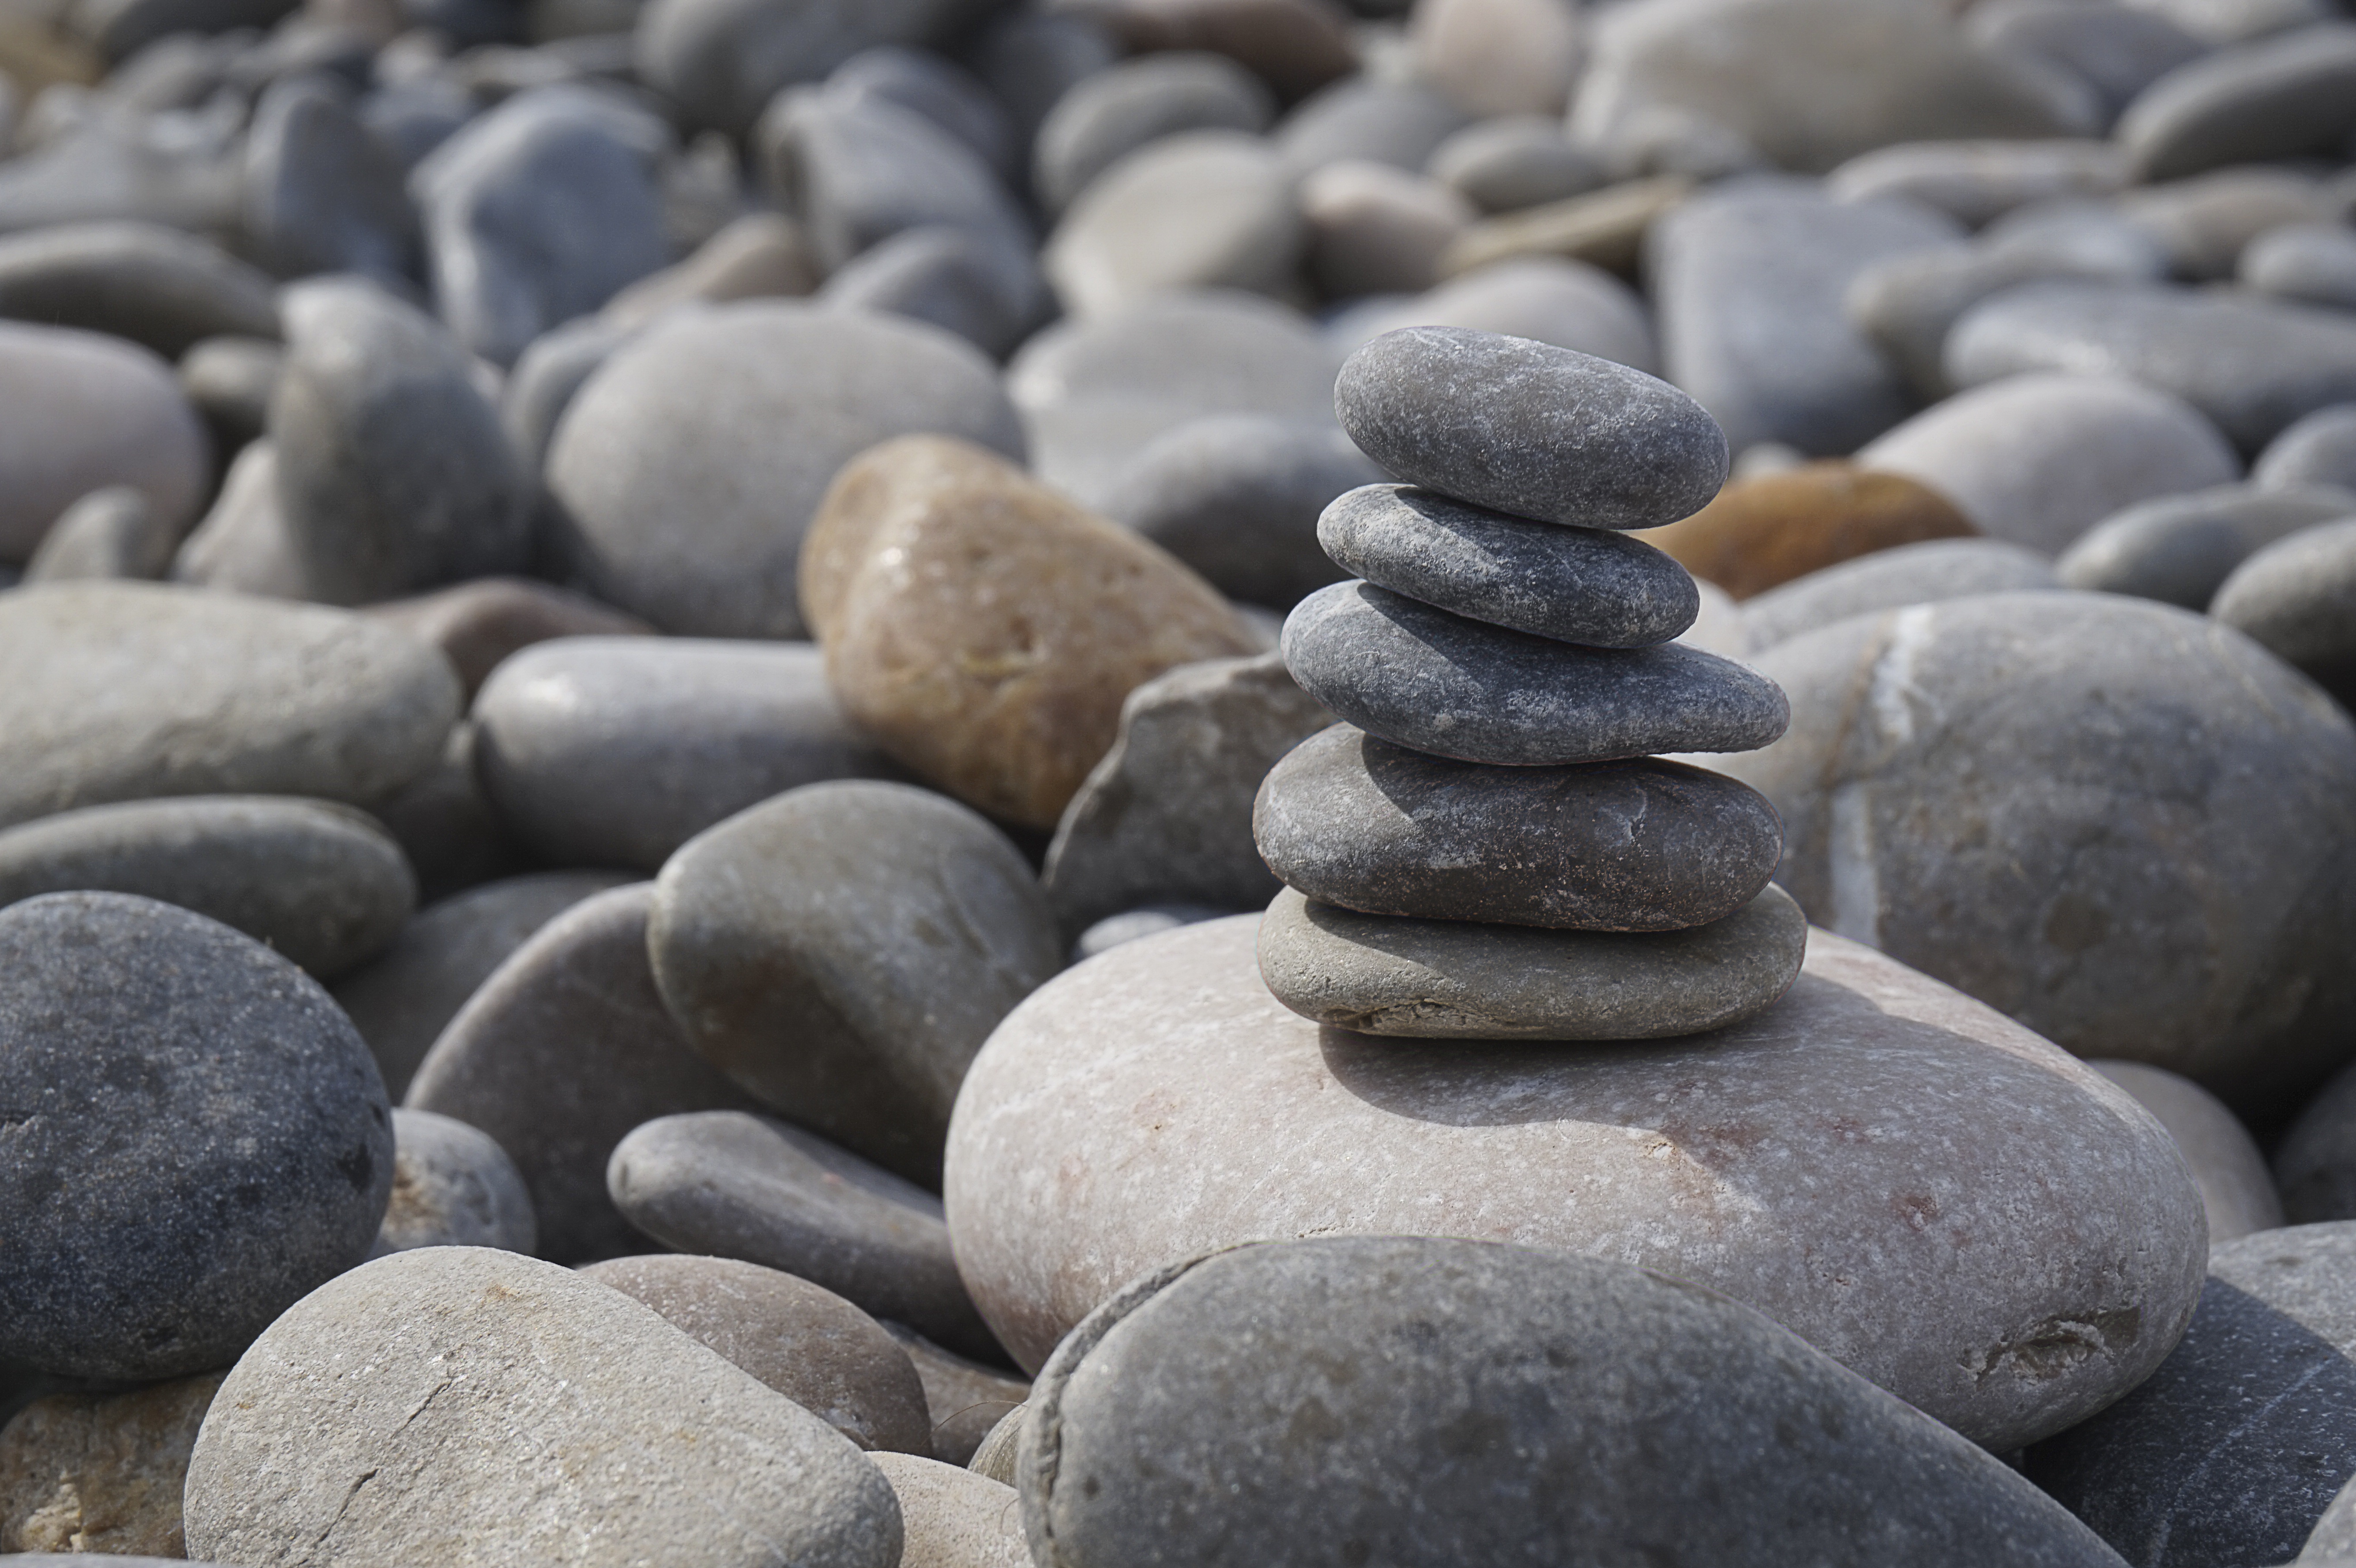
beach, nature, sand, rock, cobblestone, river, pebble, material, stones, gravel, boulder, about, steinchen, plump